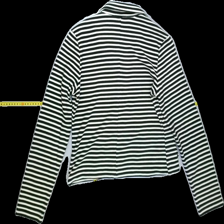
View: back
Type: Cardigan
Category: Ladies
Brand: Not Applicable
Colors: White, Black
Material: 65%cotton 35%polyester
Pattern: Striped
Cut: Regular, Collar
Size: M
Season: All
Trend: No trend
Stains: No
Price range: 100-150
Recommended usage: Reuse